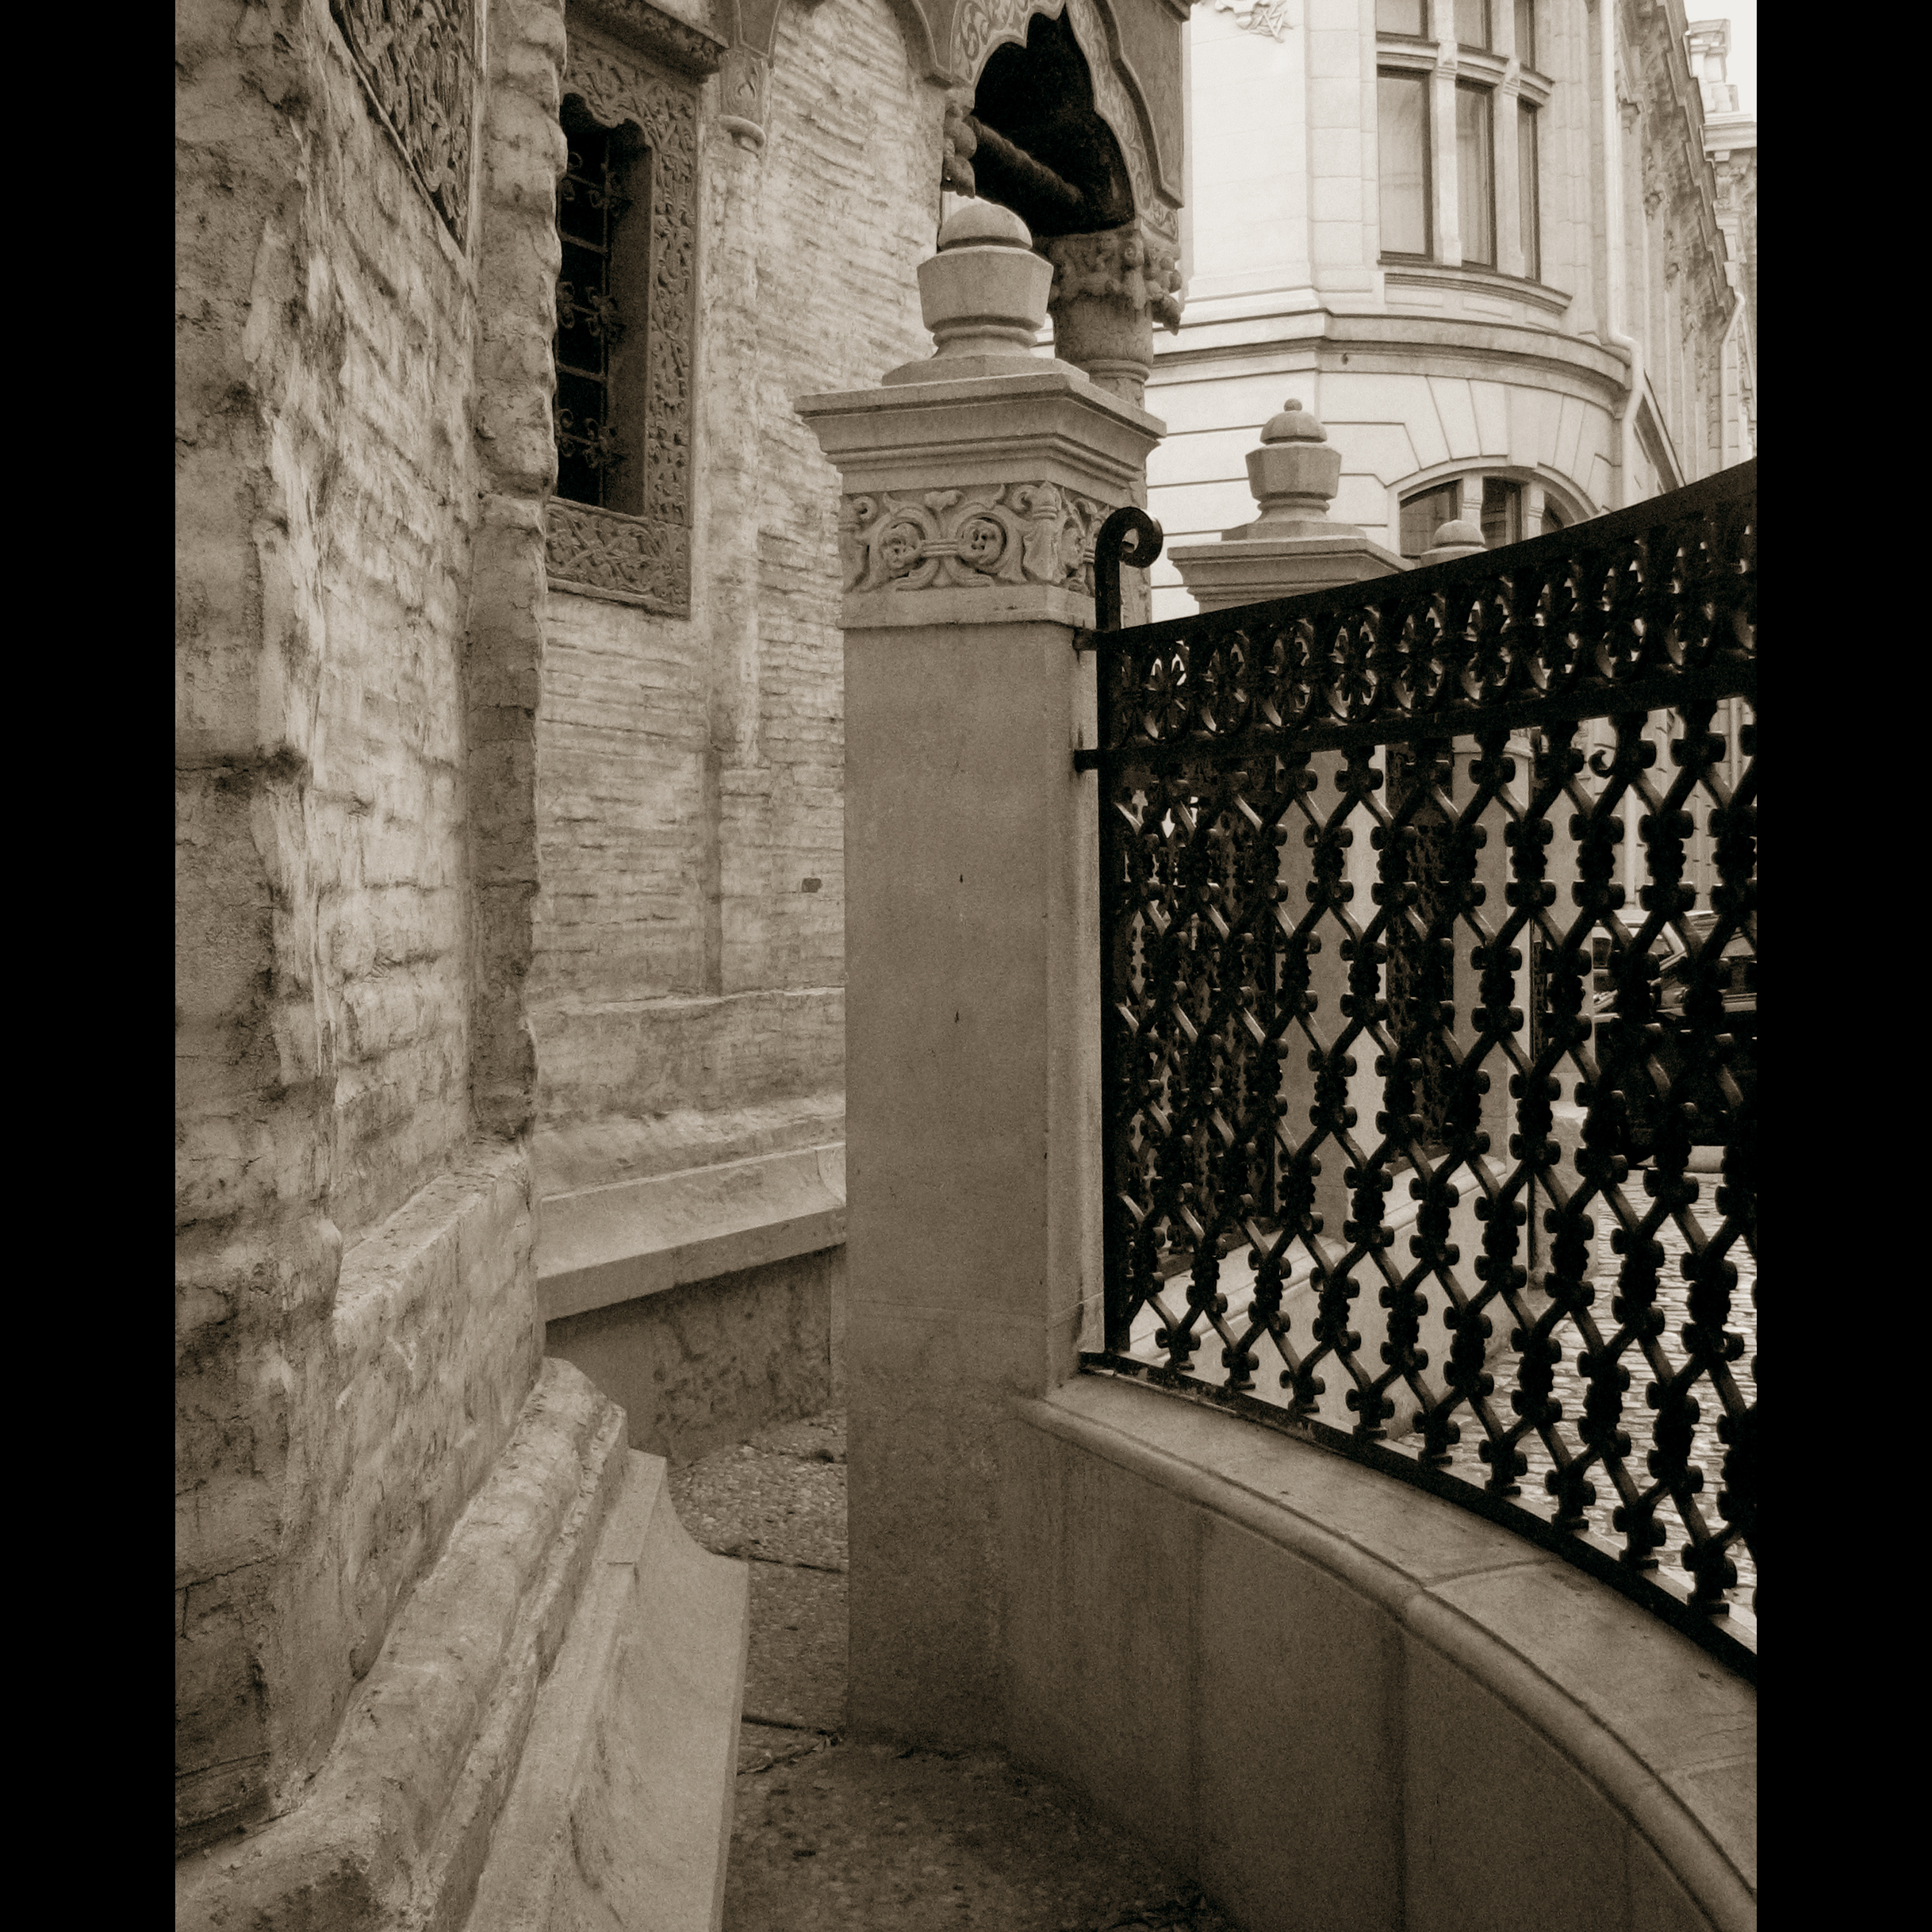
black and white, architecture, structure, white, photography, building, photo, europe, arch, column, religion, church, monochrome, christian, photos, religious, de, temple, monastery, churches, photograph, fotografie, christianity, romana, image, orthodox, eastern, romania, bucharest, convent, bor, biserica, arhitectura, orthodoxy, romanian, ortodoxa, ortodox, manastirea, manastire, ortodoxia, ortodoxie, ecclesiastical, bisericeasc, cladire, edificiu, bucuresti, centrulvechi, lipscani, stavro, stavropoleos, brancovenesc, 1724, cre tinism, cre tin, monochrome photography, ancient history